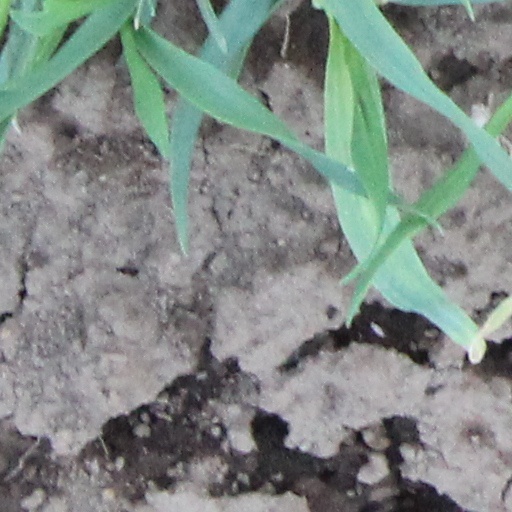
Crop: wheat